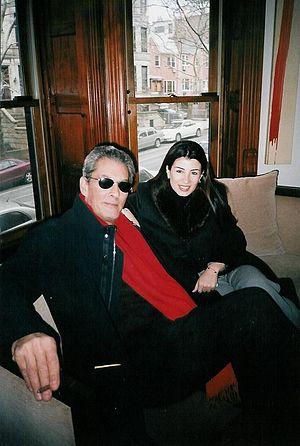
Joumana Haddad et Paul Auster en mars 2005.